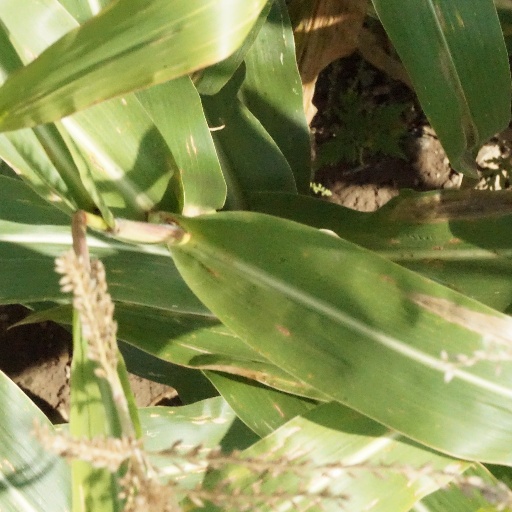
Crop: maize; corn